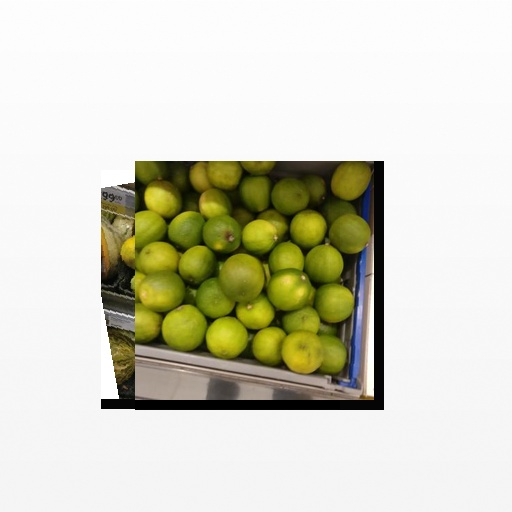
Food items: lime, papaya